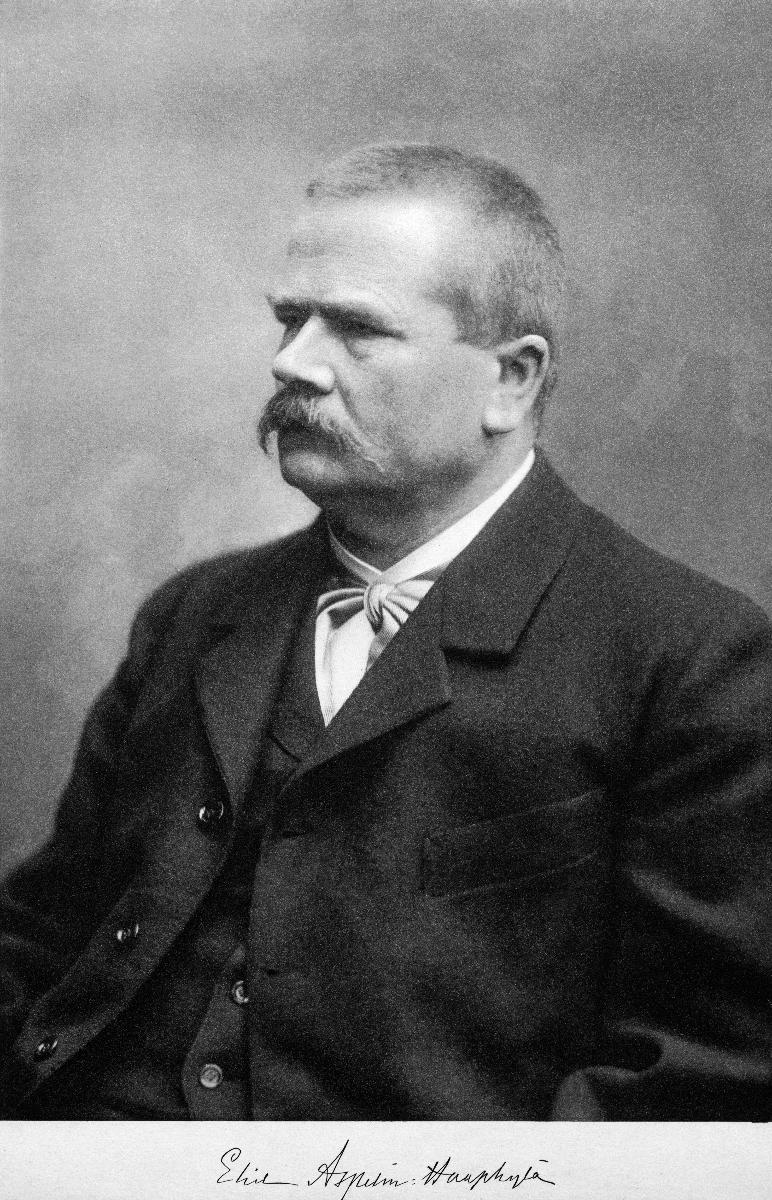
Eliel Aspelin-Haapkylä
Eliel Aspelin-Haapkylä
Kuvaaja: Nyblin, Daniel, kuvaaja
Vuosi: 1917
Paikka: Suomi
Aiheet: Aspelin-Haapkylä, Eliel; henkilöt; professorit; antiikin kirjallisuus; estetiikka; kriitikot; signeeraus; puolikuva; persons; professors; literature; Finnish professors; aesthetics; critic; signing; personer (individer); professorer; litteratur; signering